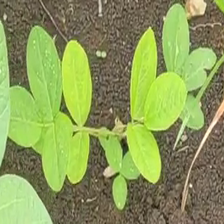
Weed species: Asian_Pigeonwings_(Clitoria Ternatea)